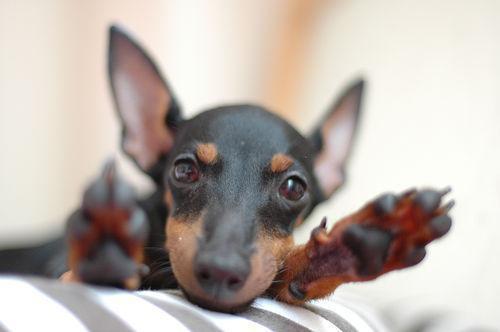
toy_terrier